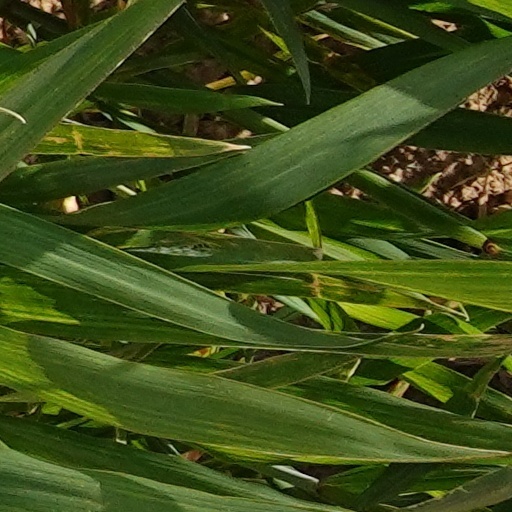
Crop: wheat